Kōdo Station (Hiroshima)

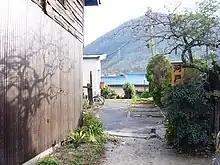
The alleyway leading to the closed Kōdo Station (November 2005)

Kōdo Station was located to the west of the central part of the Kabe residential areas. The station was surrounded by densely packed houses, and found at the end of a now little used alley. The Ōta River is located several hundred meters to the south of the station.